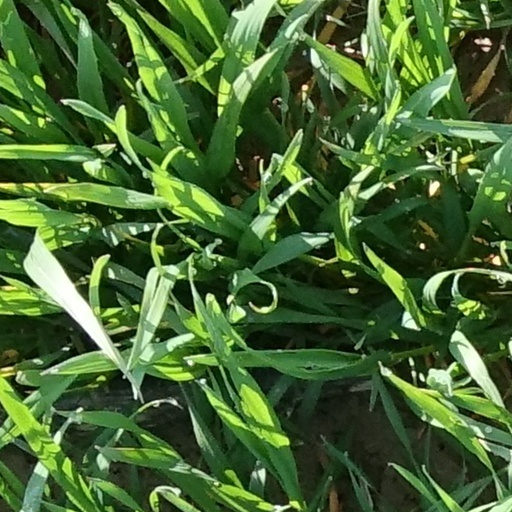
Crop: wheat